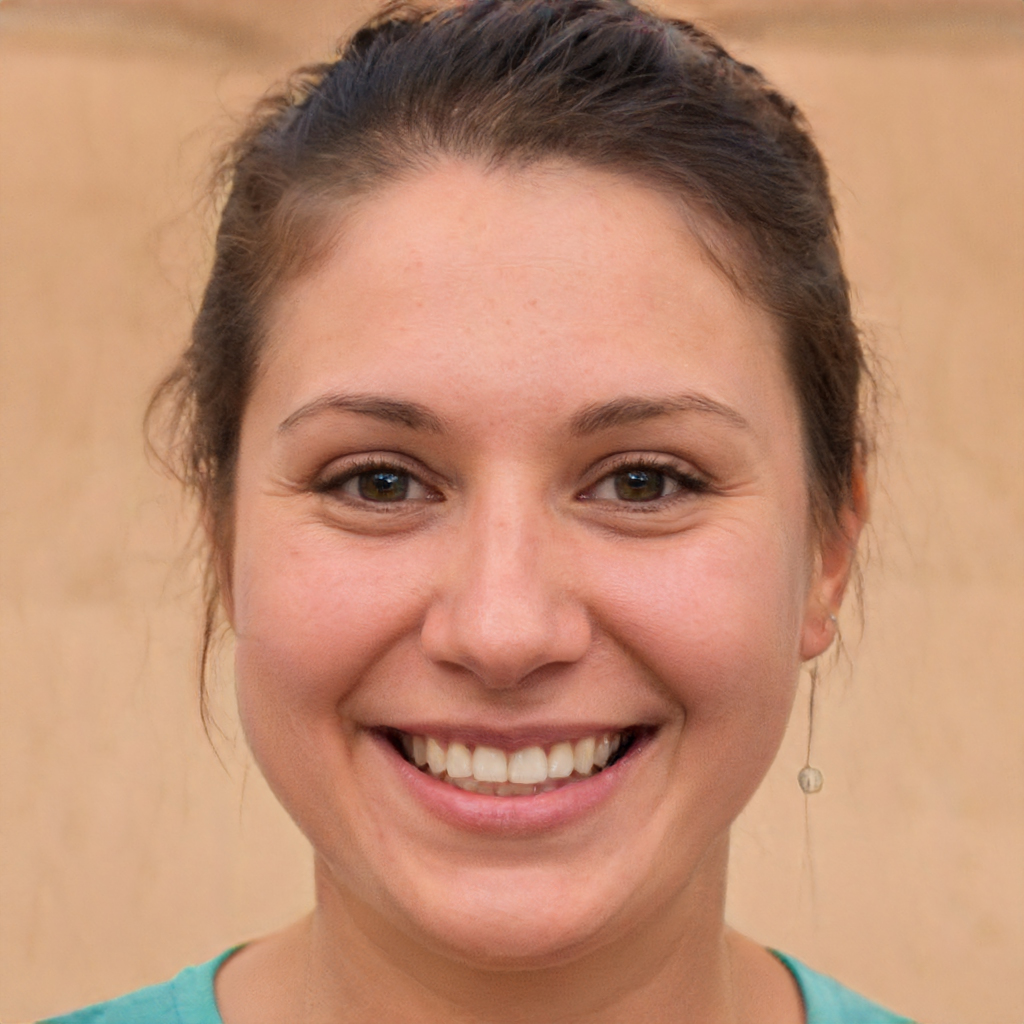
Label: Colored